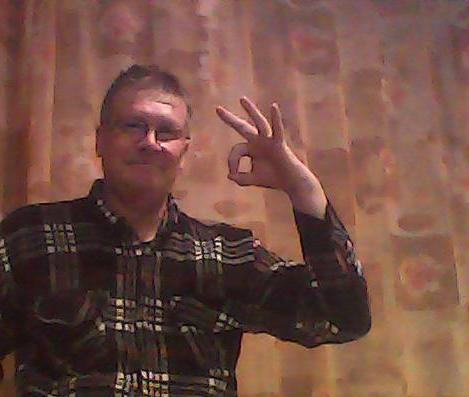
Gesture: ok